Upper middle class in the United States

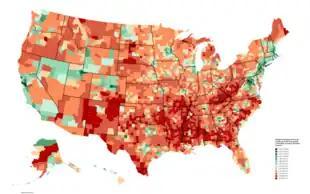
Median U.S. household income per county in 2021, showing the distribution of income geographically in the United States

While many Americans see income as the prime determinant of class, occupational status, educational attainment, and value systems are equally important. Income is in part determined by the scarcity of certain skill sets. As a result, an occupation that requires a scarce skill, the attainment of which is often achieved through an educational degree, and entrusts its occupant with a high degree of influence will usually offer high economic compensation. There are also differences between household and individual income. Sociologists Dennis Gilbert, Willam Thompson and Joseph Hickey estimate the upper middle class to constitute roughly 15% of the population.